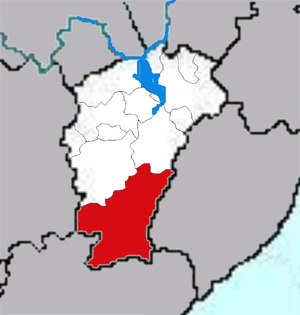
Ganzhou est une ville du sud de la province du Jiangxi en Chine. Le centre administratif est situé dans le district de Zhanggong. C'est la ville natale de l'écrivain français Gao Xingjian.